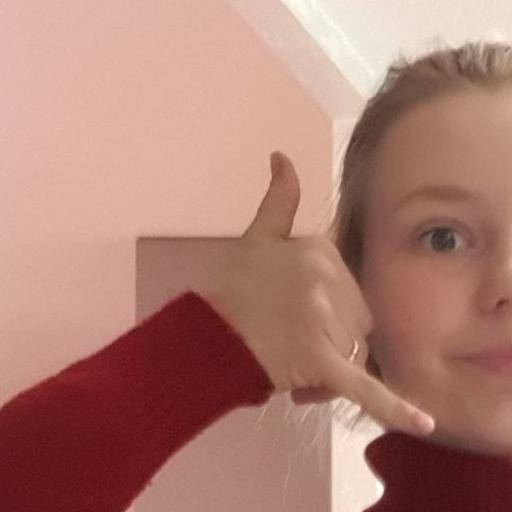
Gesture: call